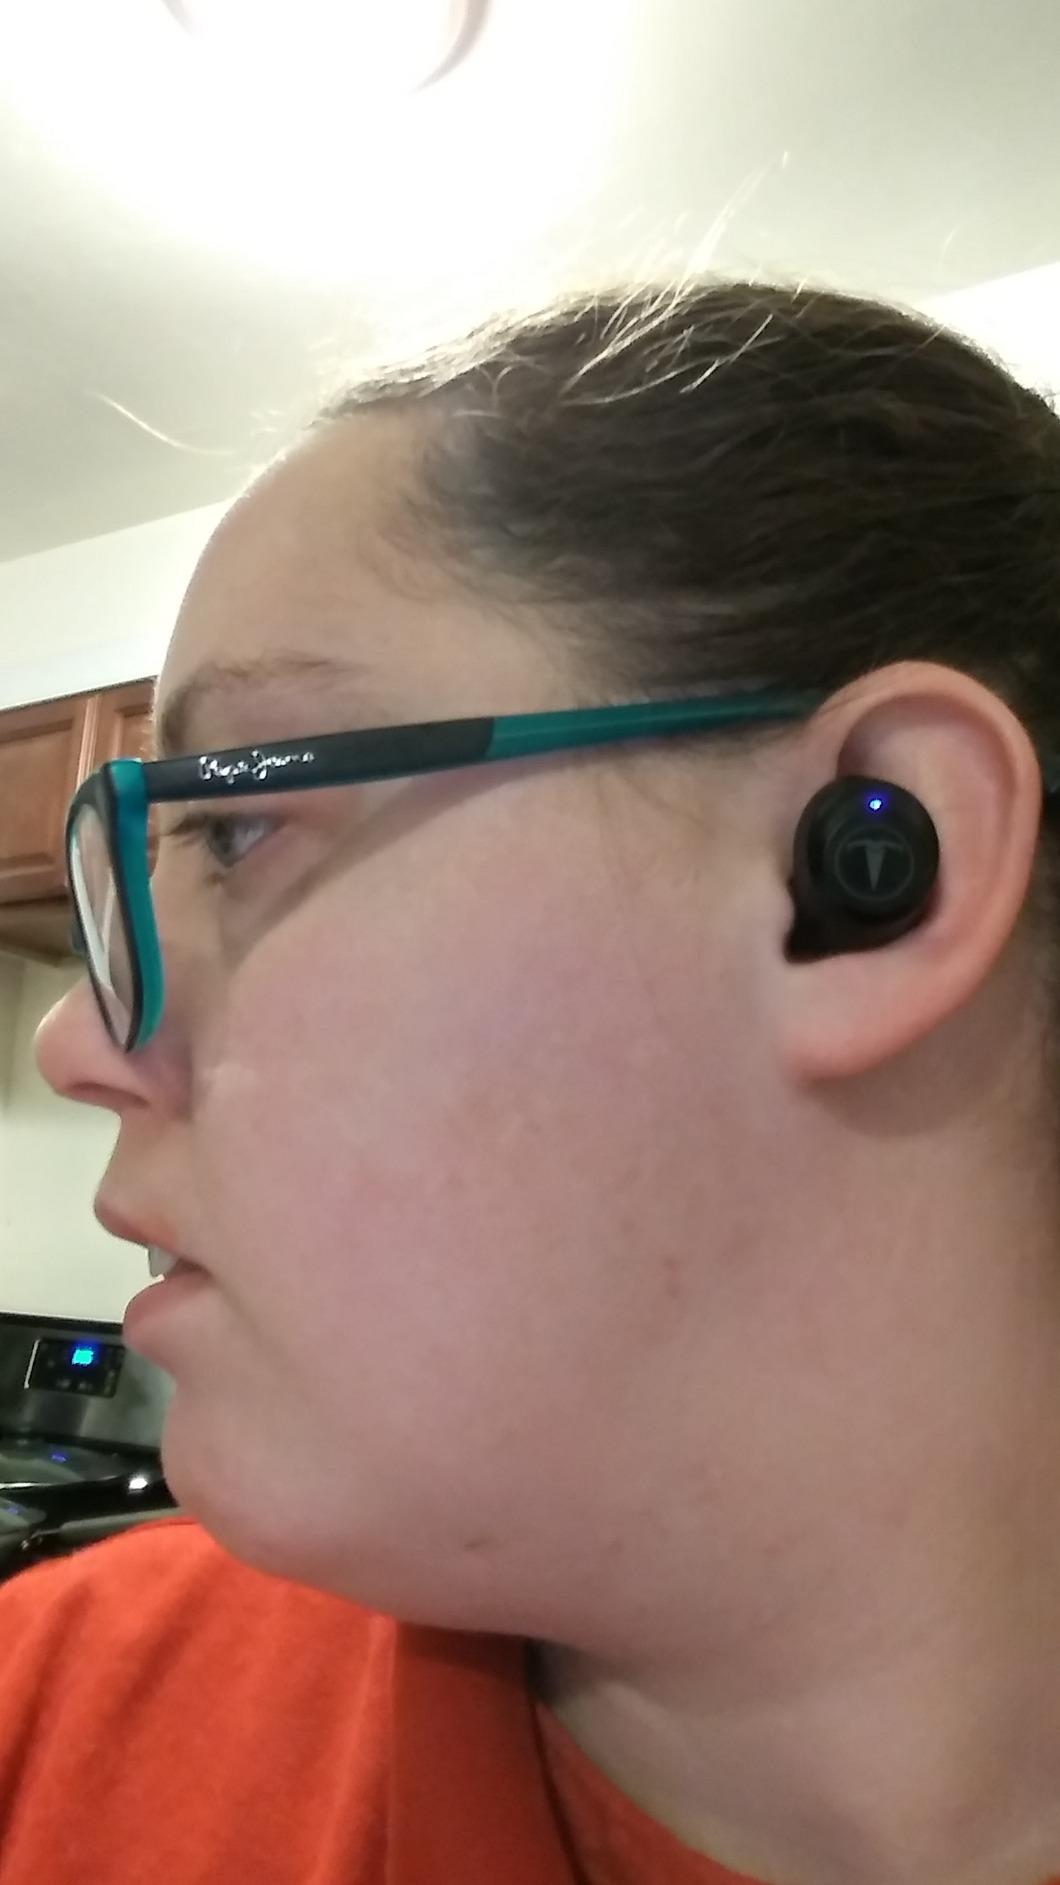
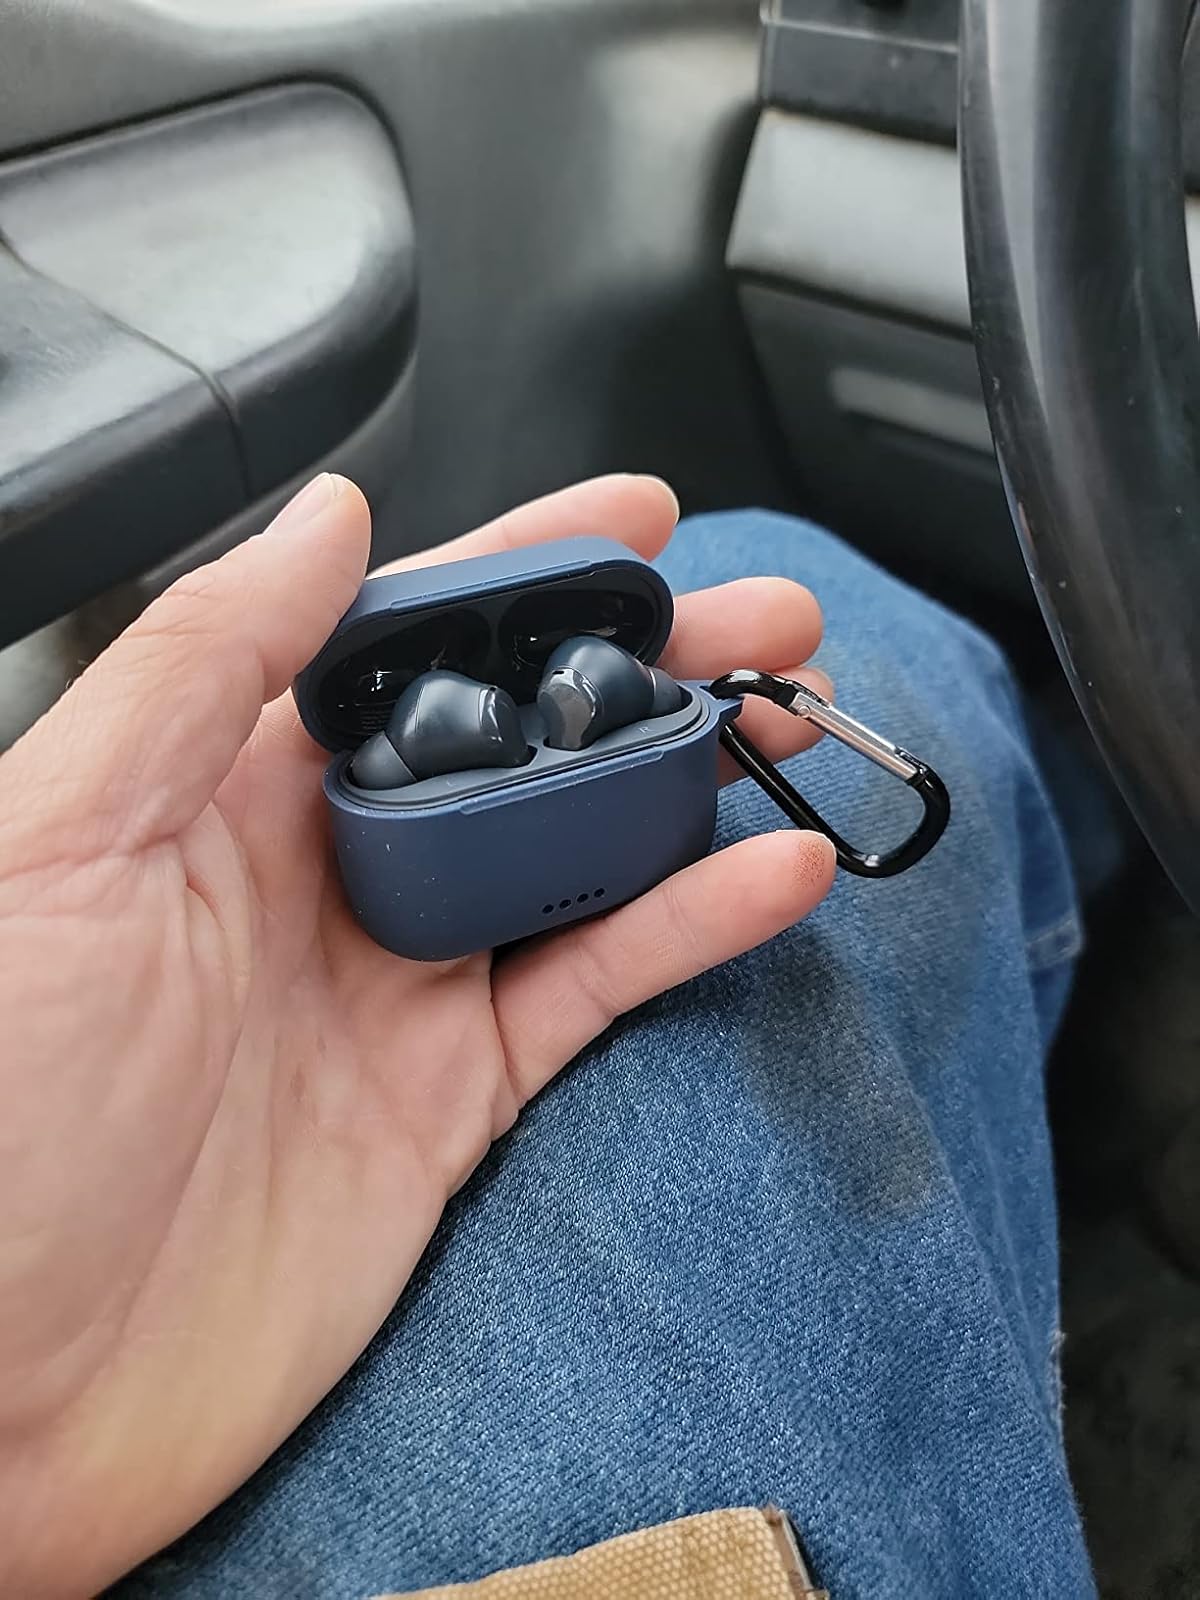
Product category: earbuds
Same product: no